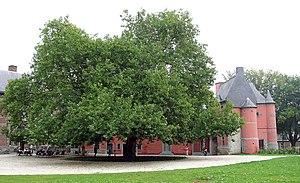
Trazegnies (Belgique), cour du château - platane hybride à feuilles d'érable (platanus acerifolia) - ancien arbre fétiche - caractéristiques: circonférence à 1m50 du sol 4m75, envergure 47m, âge 285 ans.
Trazegnies est une ancienne commune belge. Fusionnée avec Courcelles en 1976, elle est située à mi-chemin entre Charleroi et La Louvière.
Cette page regroupe l'ensemble du patrimoine immobilier classé de la ville belge de Courcelles.